Leslie Rowan

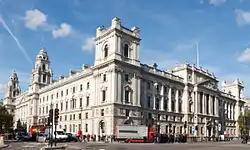
HM Treasury

Rowan served in the Colonial Office from 1930 to 1933, then was a civil servant in HM Treasury until 1947, but with responsibilities outside of it.